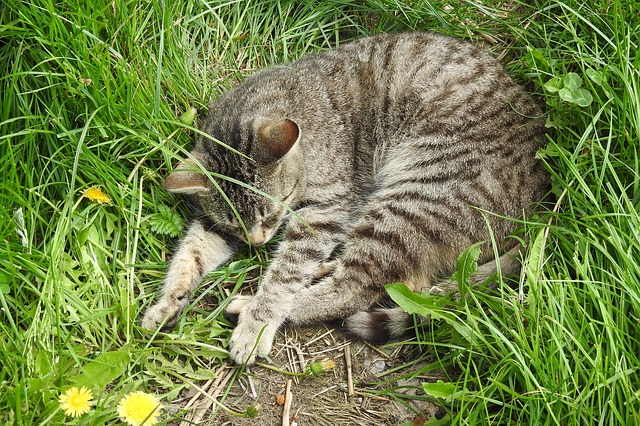
Label: gatto